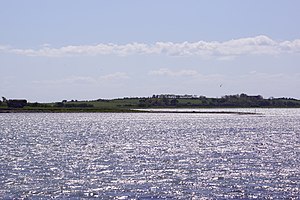
Store Svelmø
Store Svelmø med Græsholm , Lille Svelmmø og lidt af  ebbevejen  i forgrunden til venstre
Store Svelmø med Lille Svelmø i forgrunden til venstre
Store Svelmø er en 27 ha stor moræneø i det Sydfynske Øhav syd for Åstrup mellem Fyn og Avernakø. Øen og de to landtunger, Svelmø Trille mod syd og Lille Svelmø mod nord, er en del af Faaborg-Midtfyn Kommune. Landtungen Lille Svelmø er udgangspunkt for ebbevejen til Nab på Fyn. Den 2,5 kilometer lange uopdyrkede tange er i konstant forandring afhængig af vind og vejr. Svelmø ejes af to familier. Ingen af dem bor fast på øen, men de udlejer de få huse som ferieboliger og sætter dyr derover til afgræsning. Ejerne kan køre over til øen med traktor ad en ebbevej gennem det lave vand. Det er tilladt at færdes langs stranden og på de uopdyrkede arealer. Der er fire huse på øen, der alle er ferieboliger.